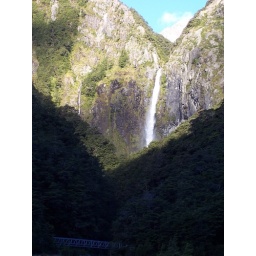
Coming back from the punch bowl falls (see bridge in front and mountains way behind)